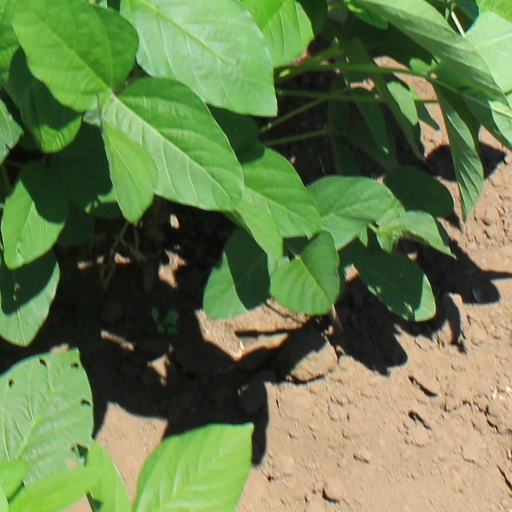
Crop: soybean